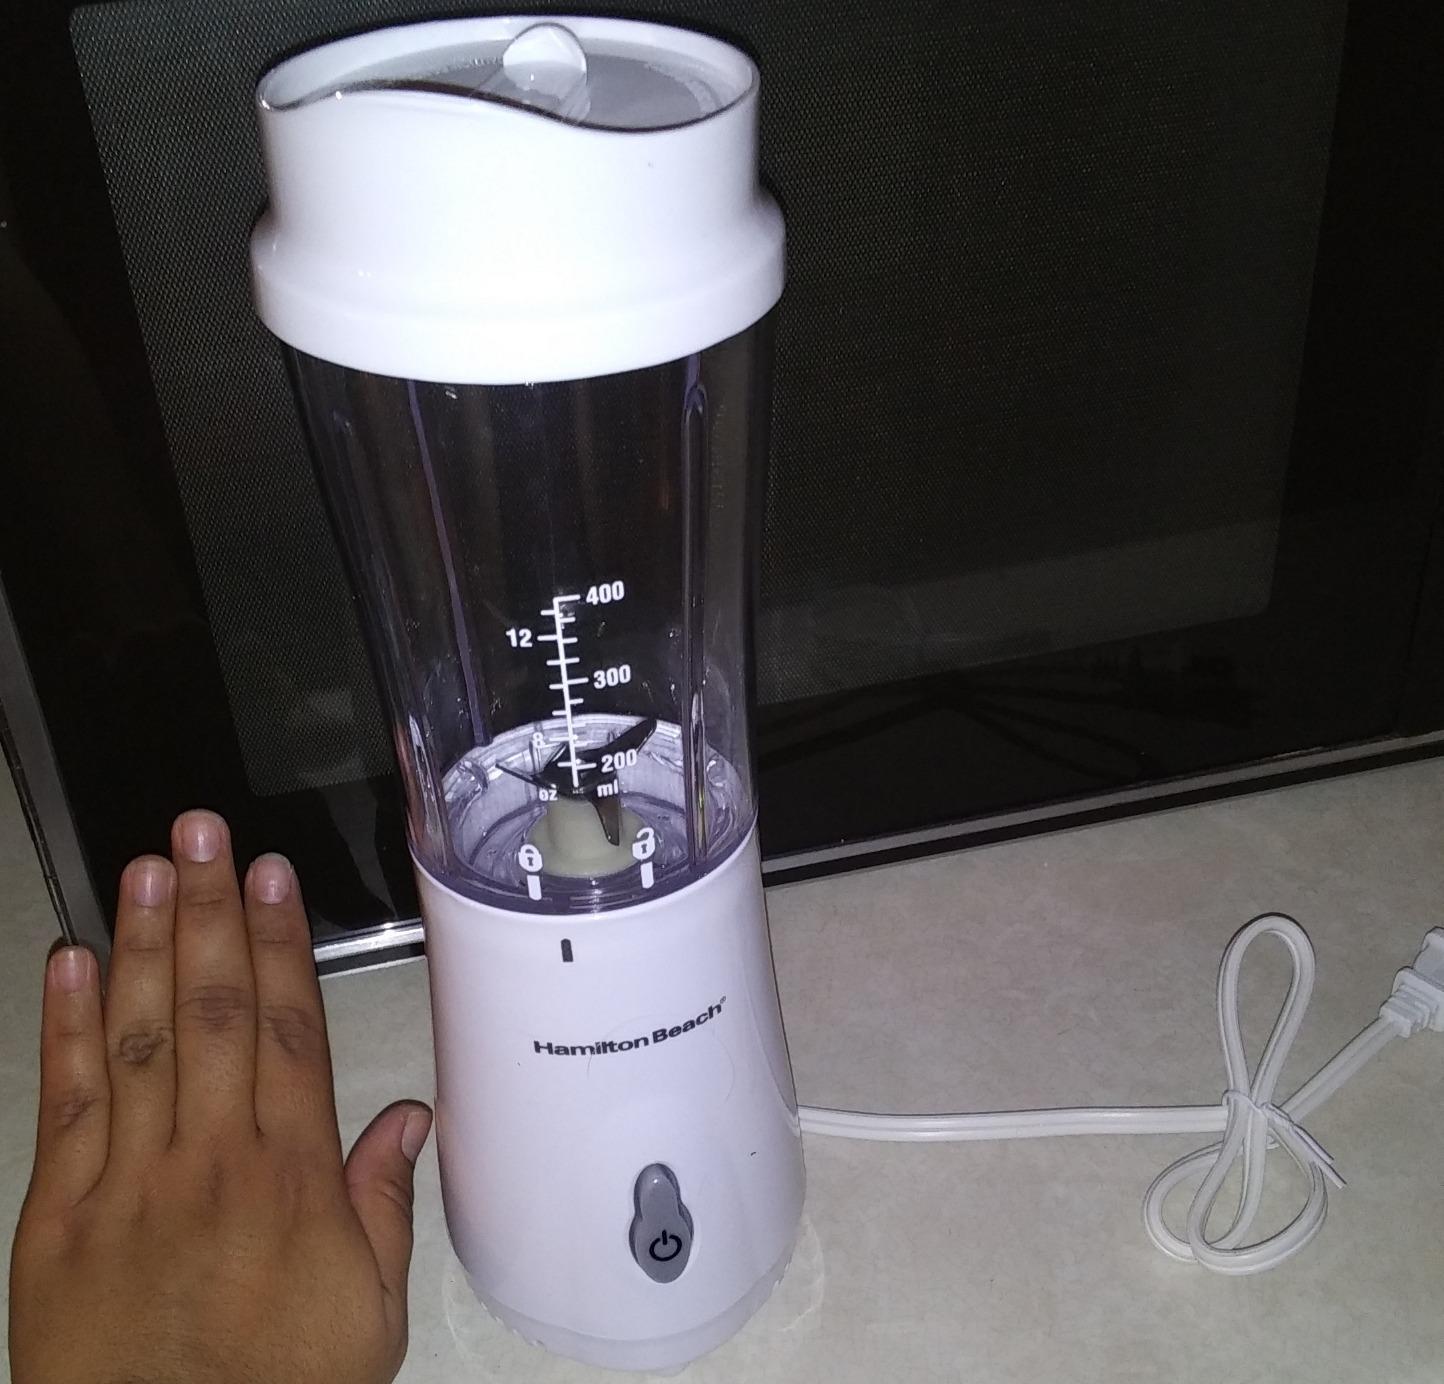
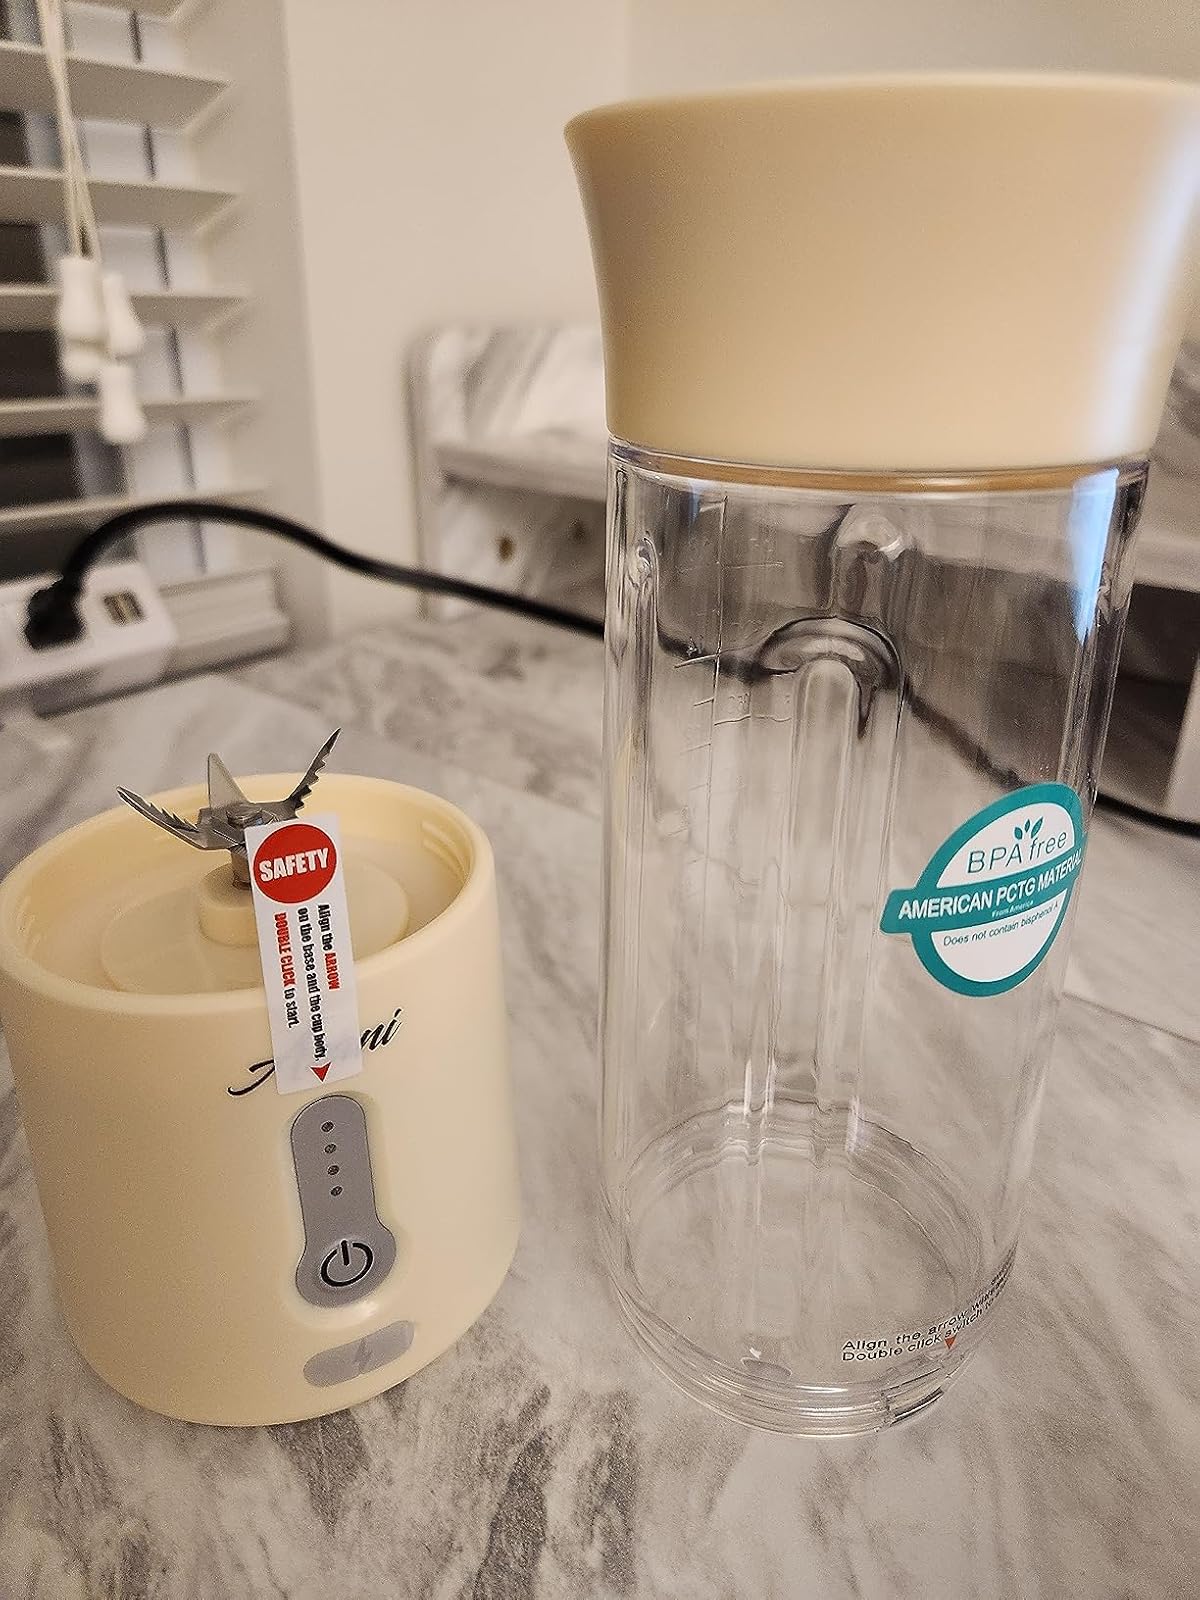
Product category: items_blender
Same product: no